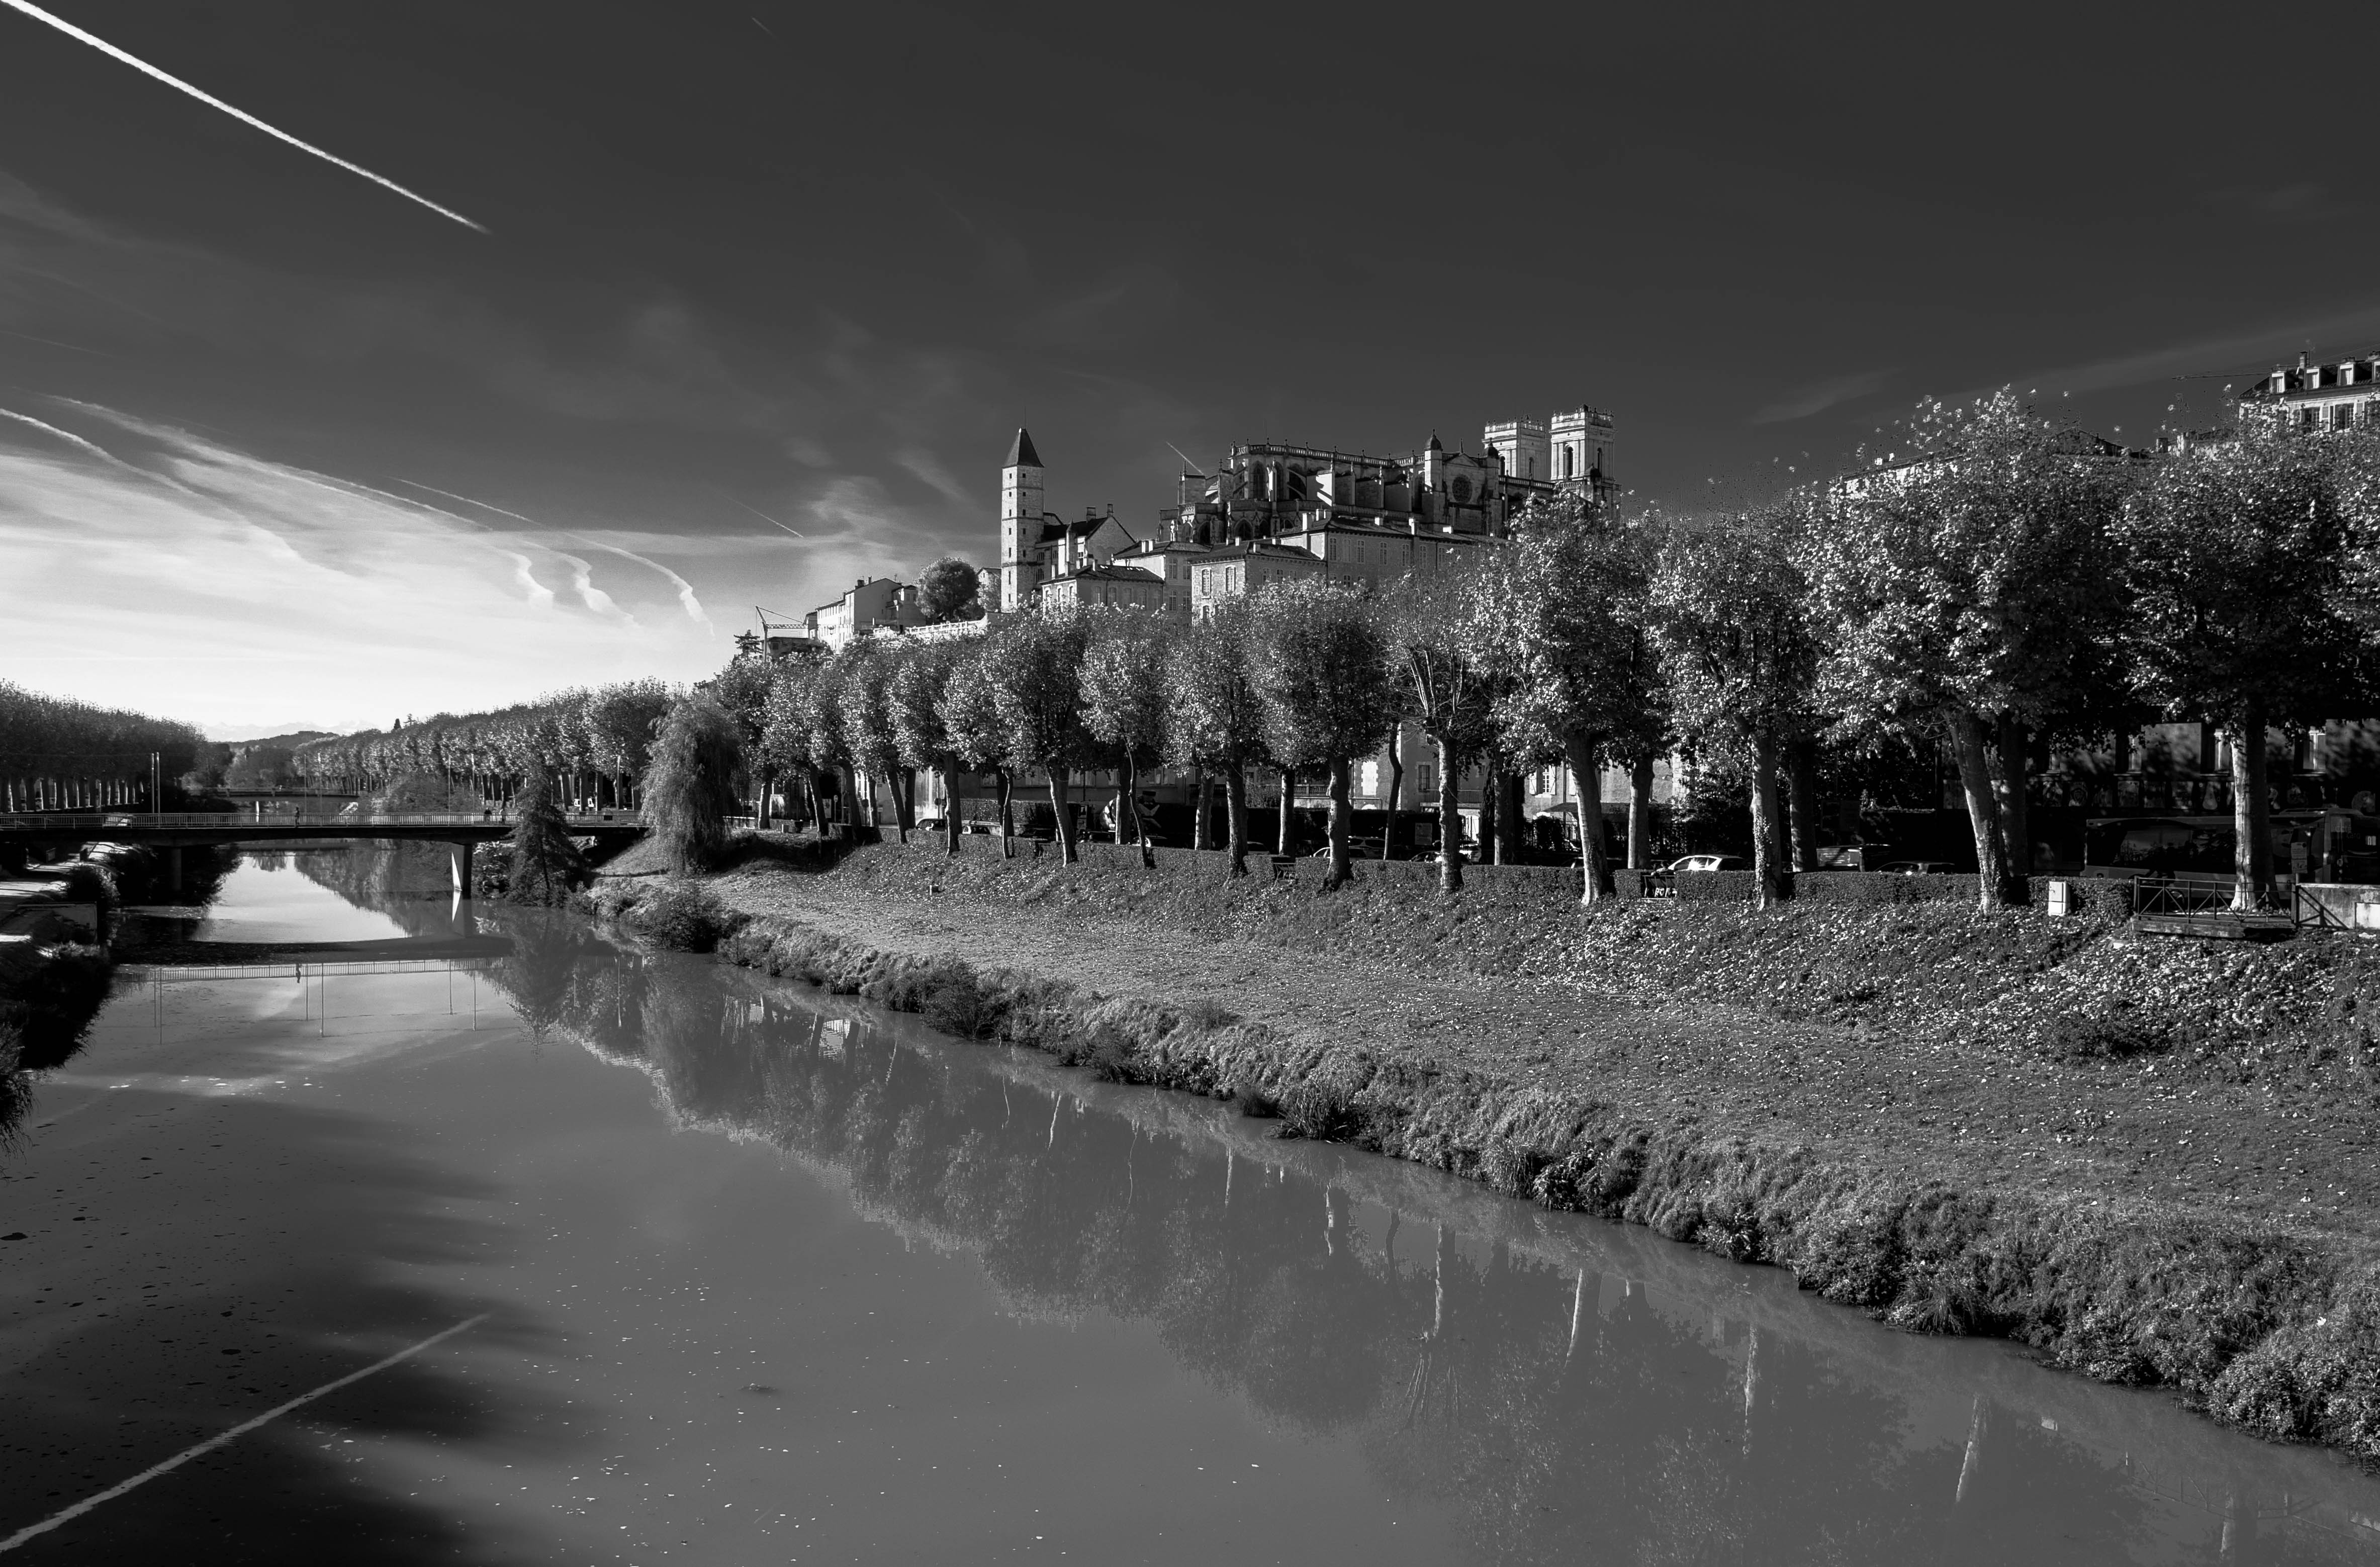
snow, winter, black and white, photography, morning, river, cityscape, reflection, darkness, monochrome, monochrome photography, atmospheric phenomenon